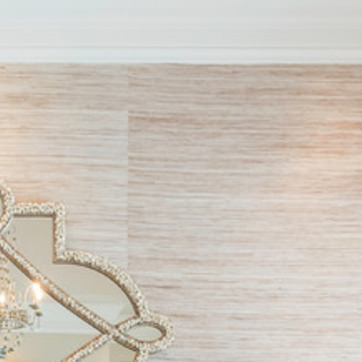
Material: wallpaper